Podevin

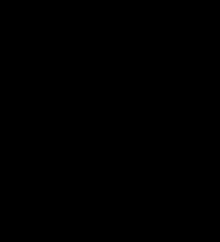
"Where the snow lay dinted"

Podevin was a page of Duke Wenceslaus I of Bohemia in the 10th century. He is immortalized because of his appearance in the Christmas carol "Good King Wenceslaus":